Cathrine Dekkerhus

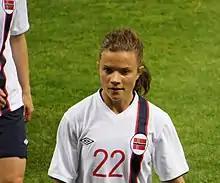

Cathrine Høegh Dekkerhus (born 17 September 1992) is a Norwegian football midfielder who plays in the Toppserien for Lillestrøm. She previously played for Stabæk Fotball, with whom she played in the Champions League, scoring a winner against 1.FFC Frankfurt in the 2012 season's round of 32. She previously played for Lillestrøm SK.